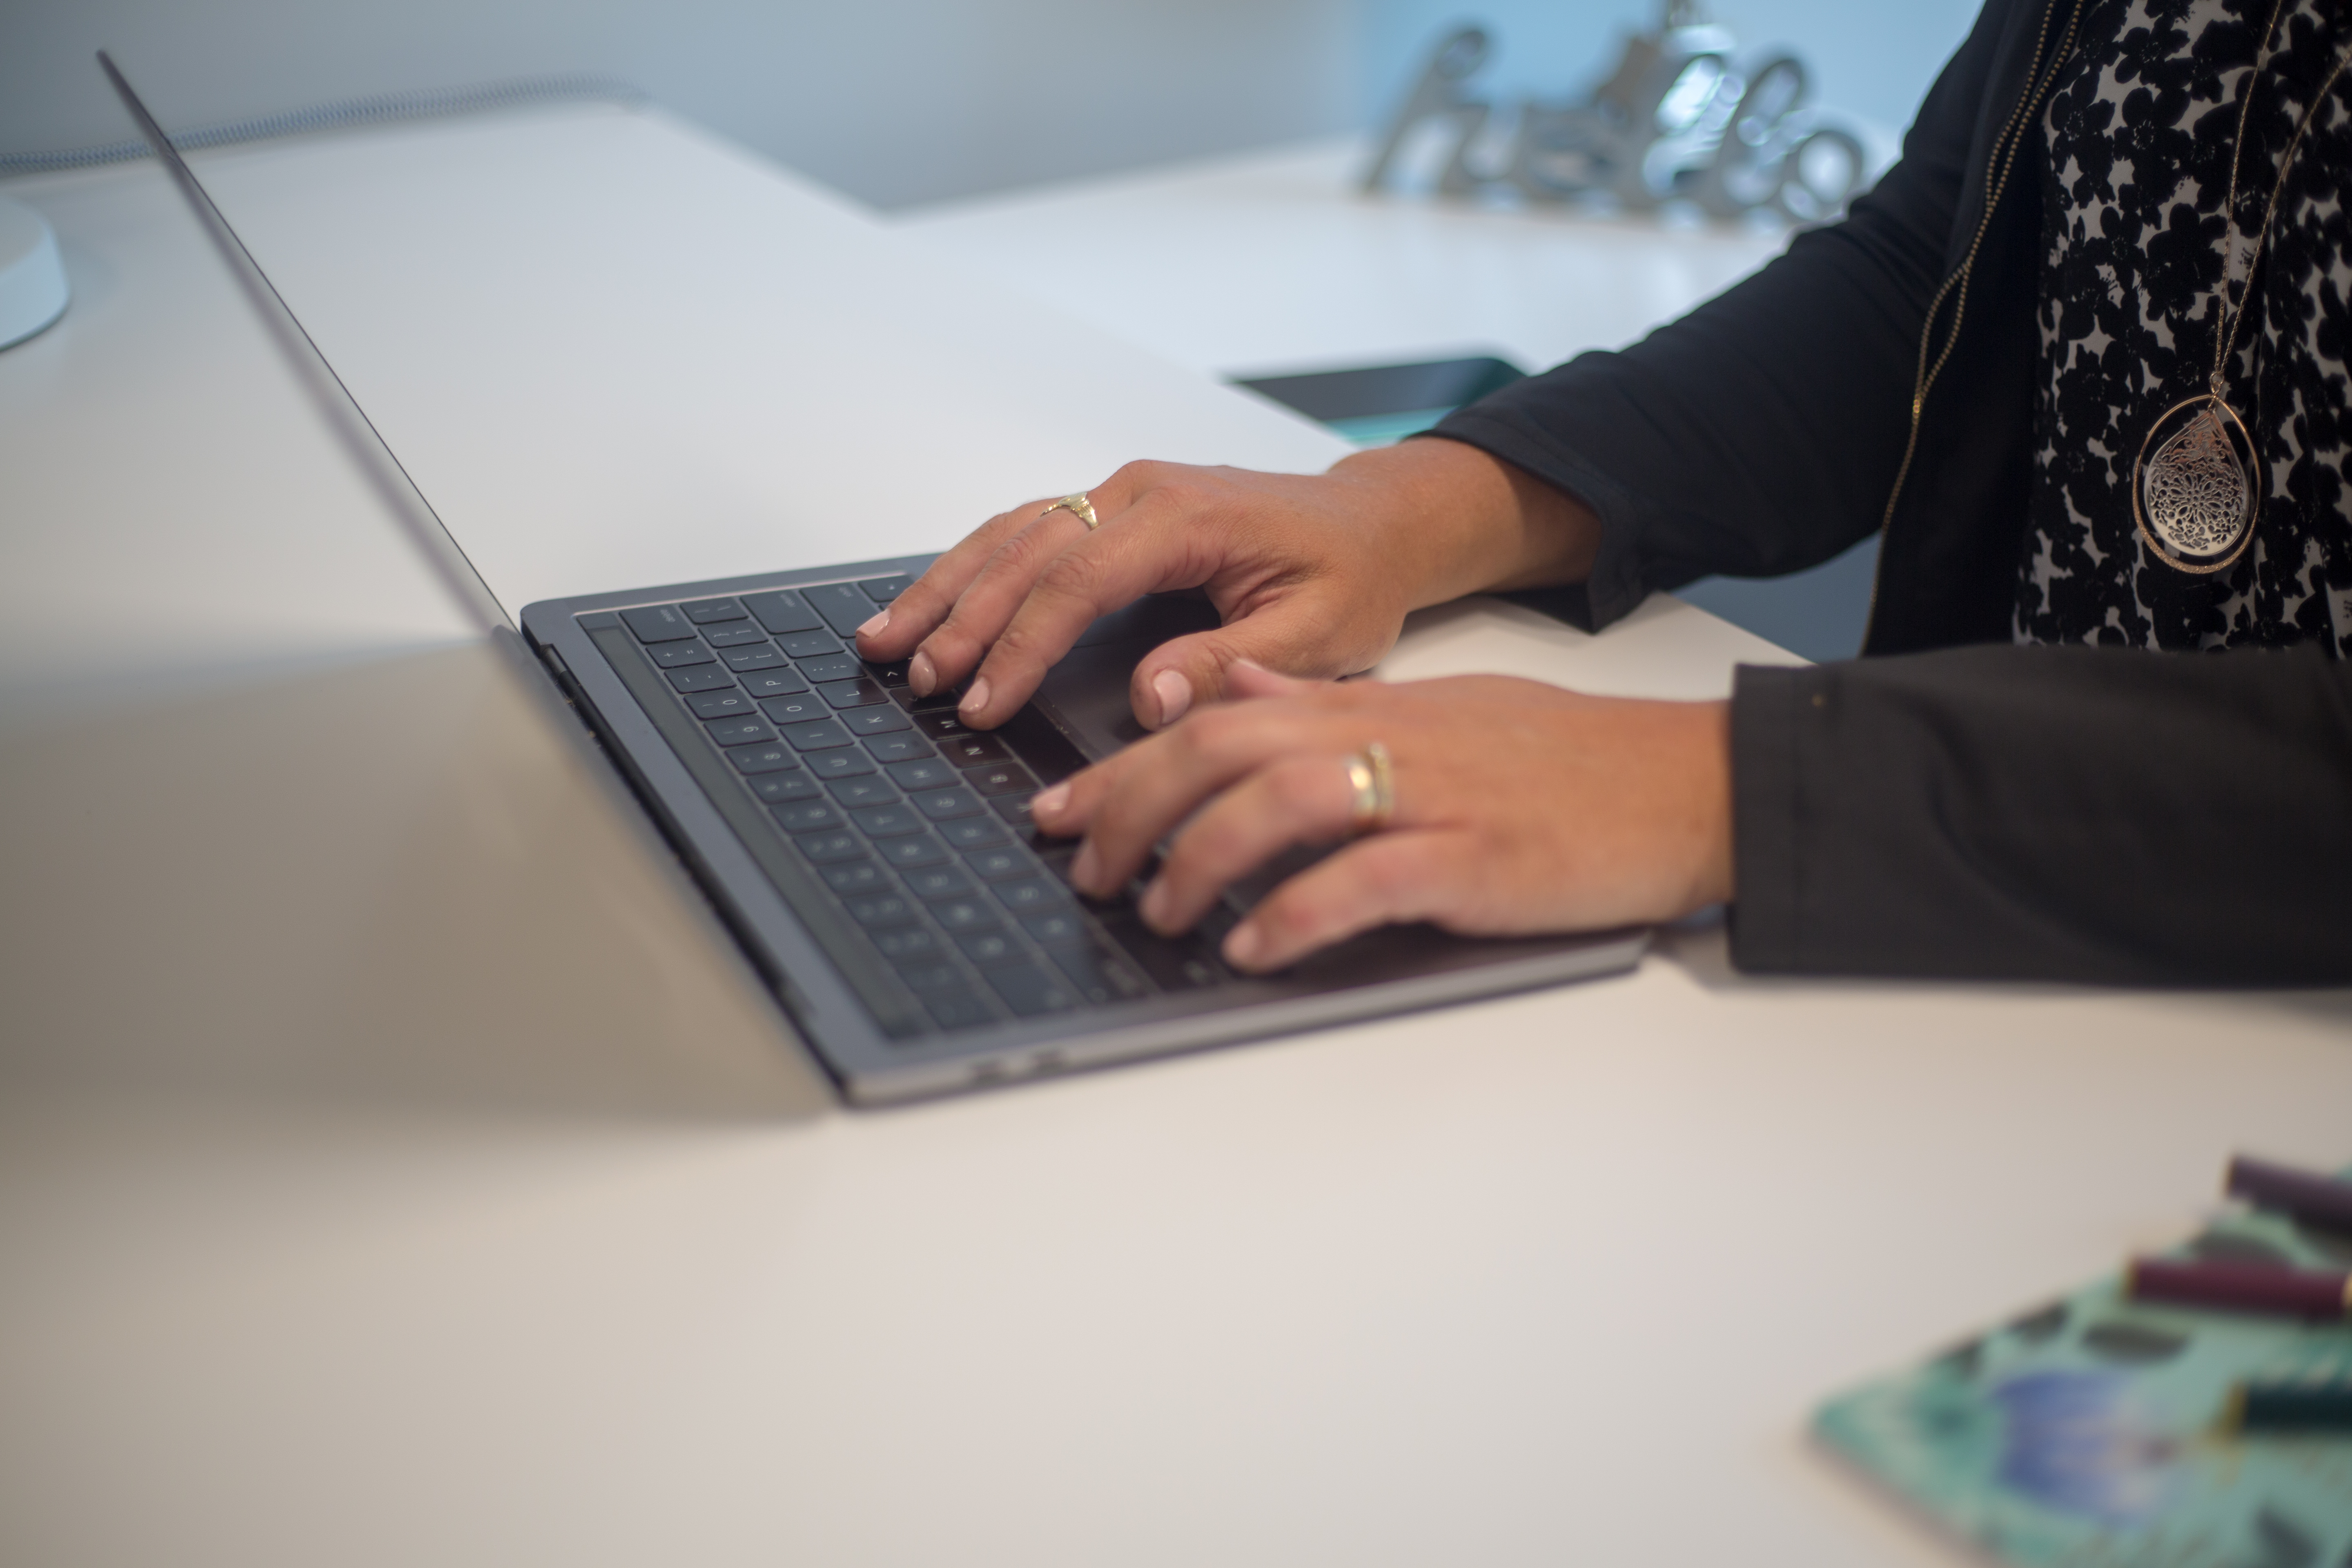
computer, hand, personal computer, laptop, netbook, touchpad, table, input device, output device, space bar, gesture, finger, desk, gadget, office equipment, automotive design, nail, computer hardware, white collar worker, engineering, peripheral, display device, electronic device, wrist, office supplies, flooring, job, fun, multimedia, font, audio equipment, software engineering, sitting, employment, computer component, room, flat panel display, electronic instrument, personal computer hardware, learning, eyewear